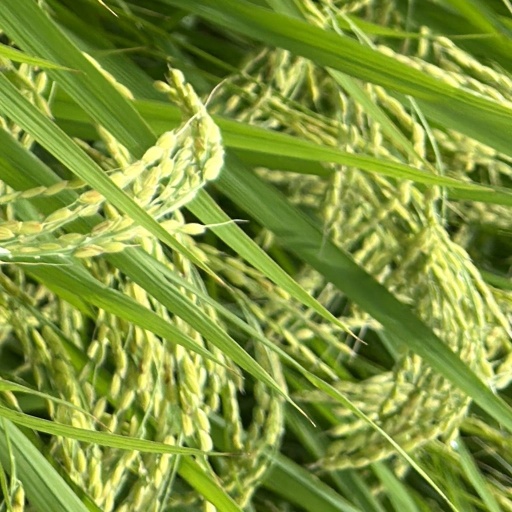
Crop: rice